Parson Brownlow

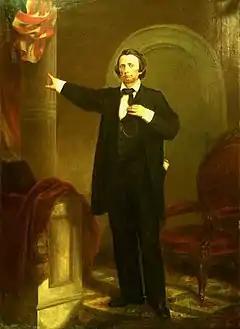
"Portrait of Governor Brownlow" by George Dury. This official portrait of Governor Brownlow would only be briefly displayed within the Tennessee State Capitol building during 1987.

Brownlow returned to Nashville in early 1863, and followed Ambrose Burnsides's forces back to Knoxville in September. In November 1863, using proceeds from his speaking tour, he relaunched the "Whig" under the title, "Knoxville Whig and Rebel Ventilator", and began vengefully pursuing ex-Confederates. He spent a portion of 1864 attempting to reorganize his church's Holston Conference and realign it with the northern Methodists.